Answer in natural language. Where is Doorway (marked A) with respect to dark brown wooden dresser with six drawers (marked B)? Choose between the following options: left or right
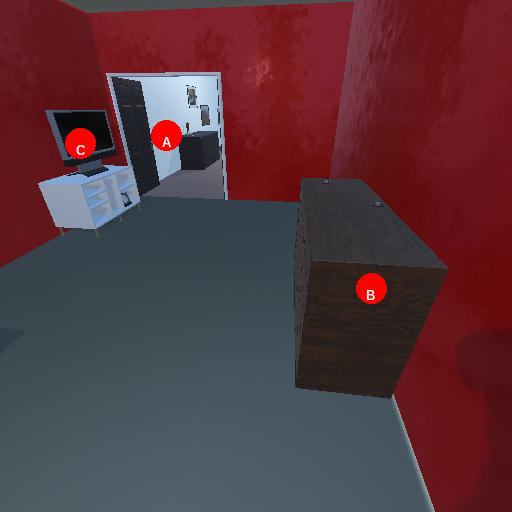
<answer>left</answer>